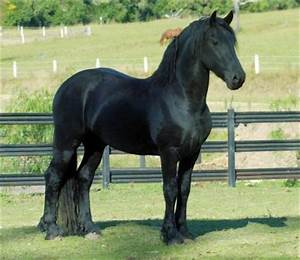
Label: cavallo